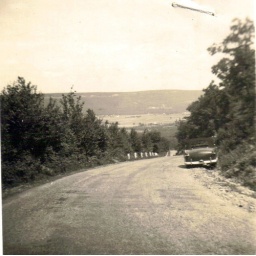
hill going down to tower city on gold mine road around 1953